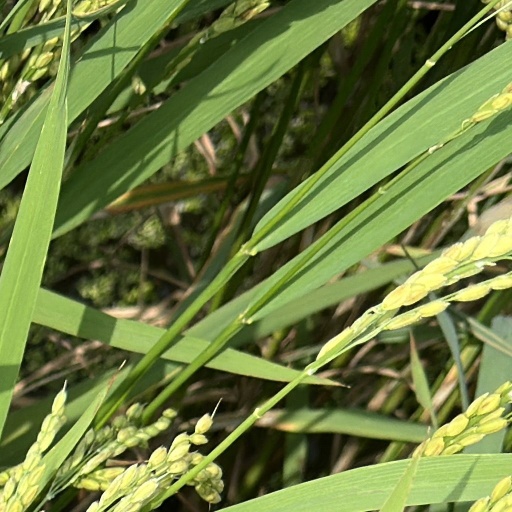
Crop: rice